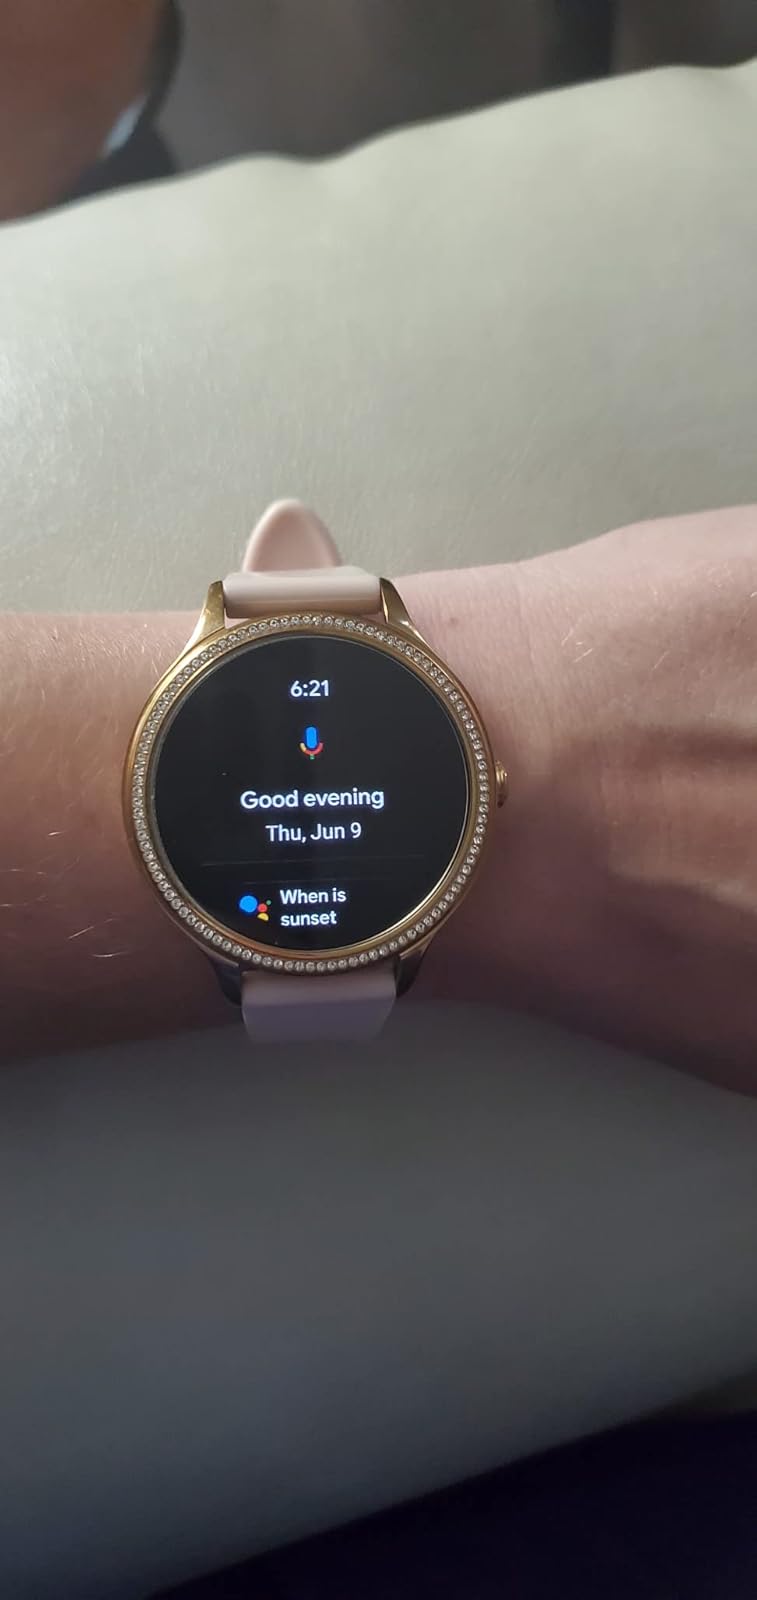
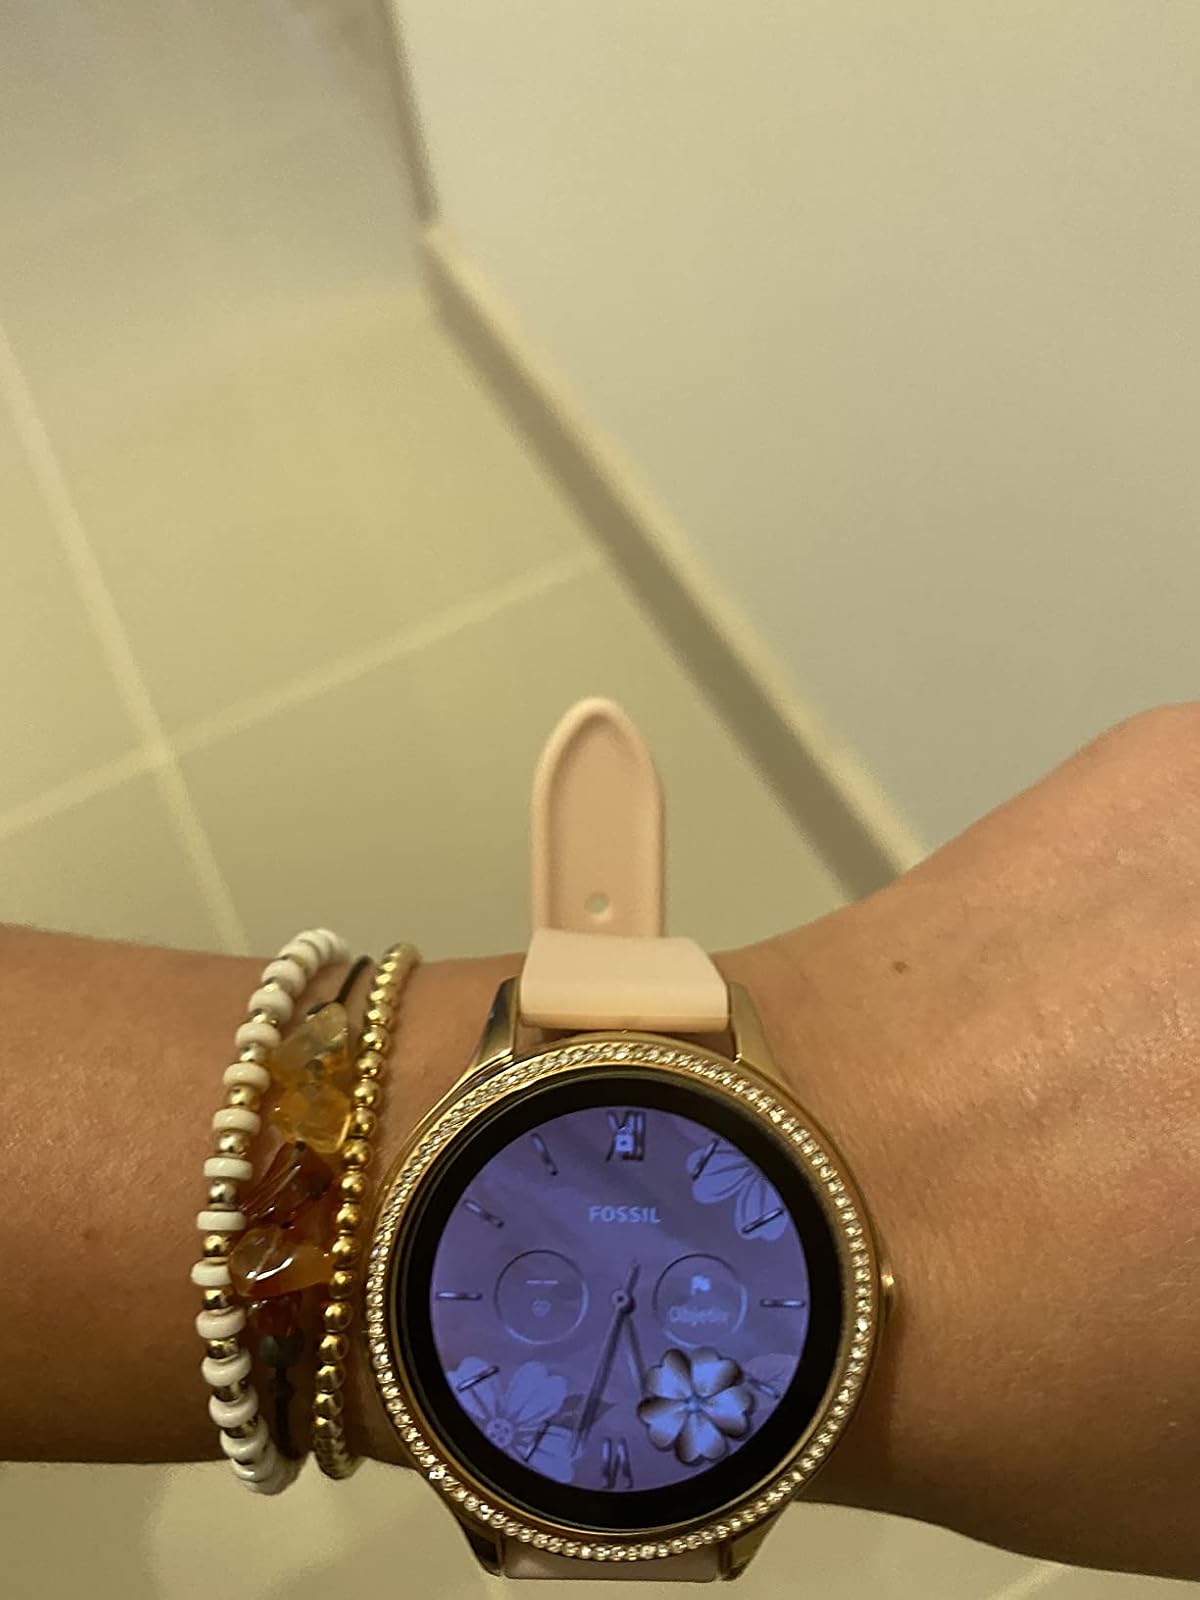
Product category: smartwatch
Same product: yes